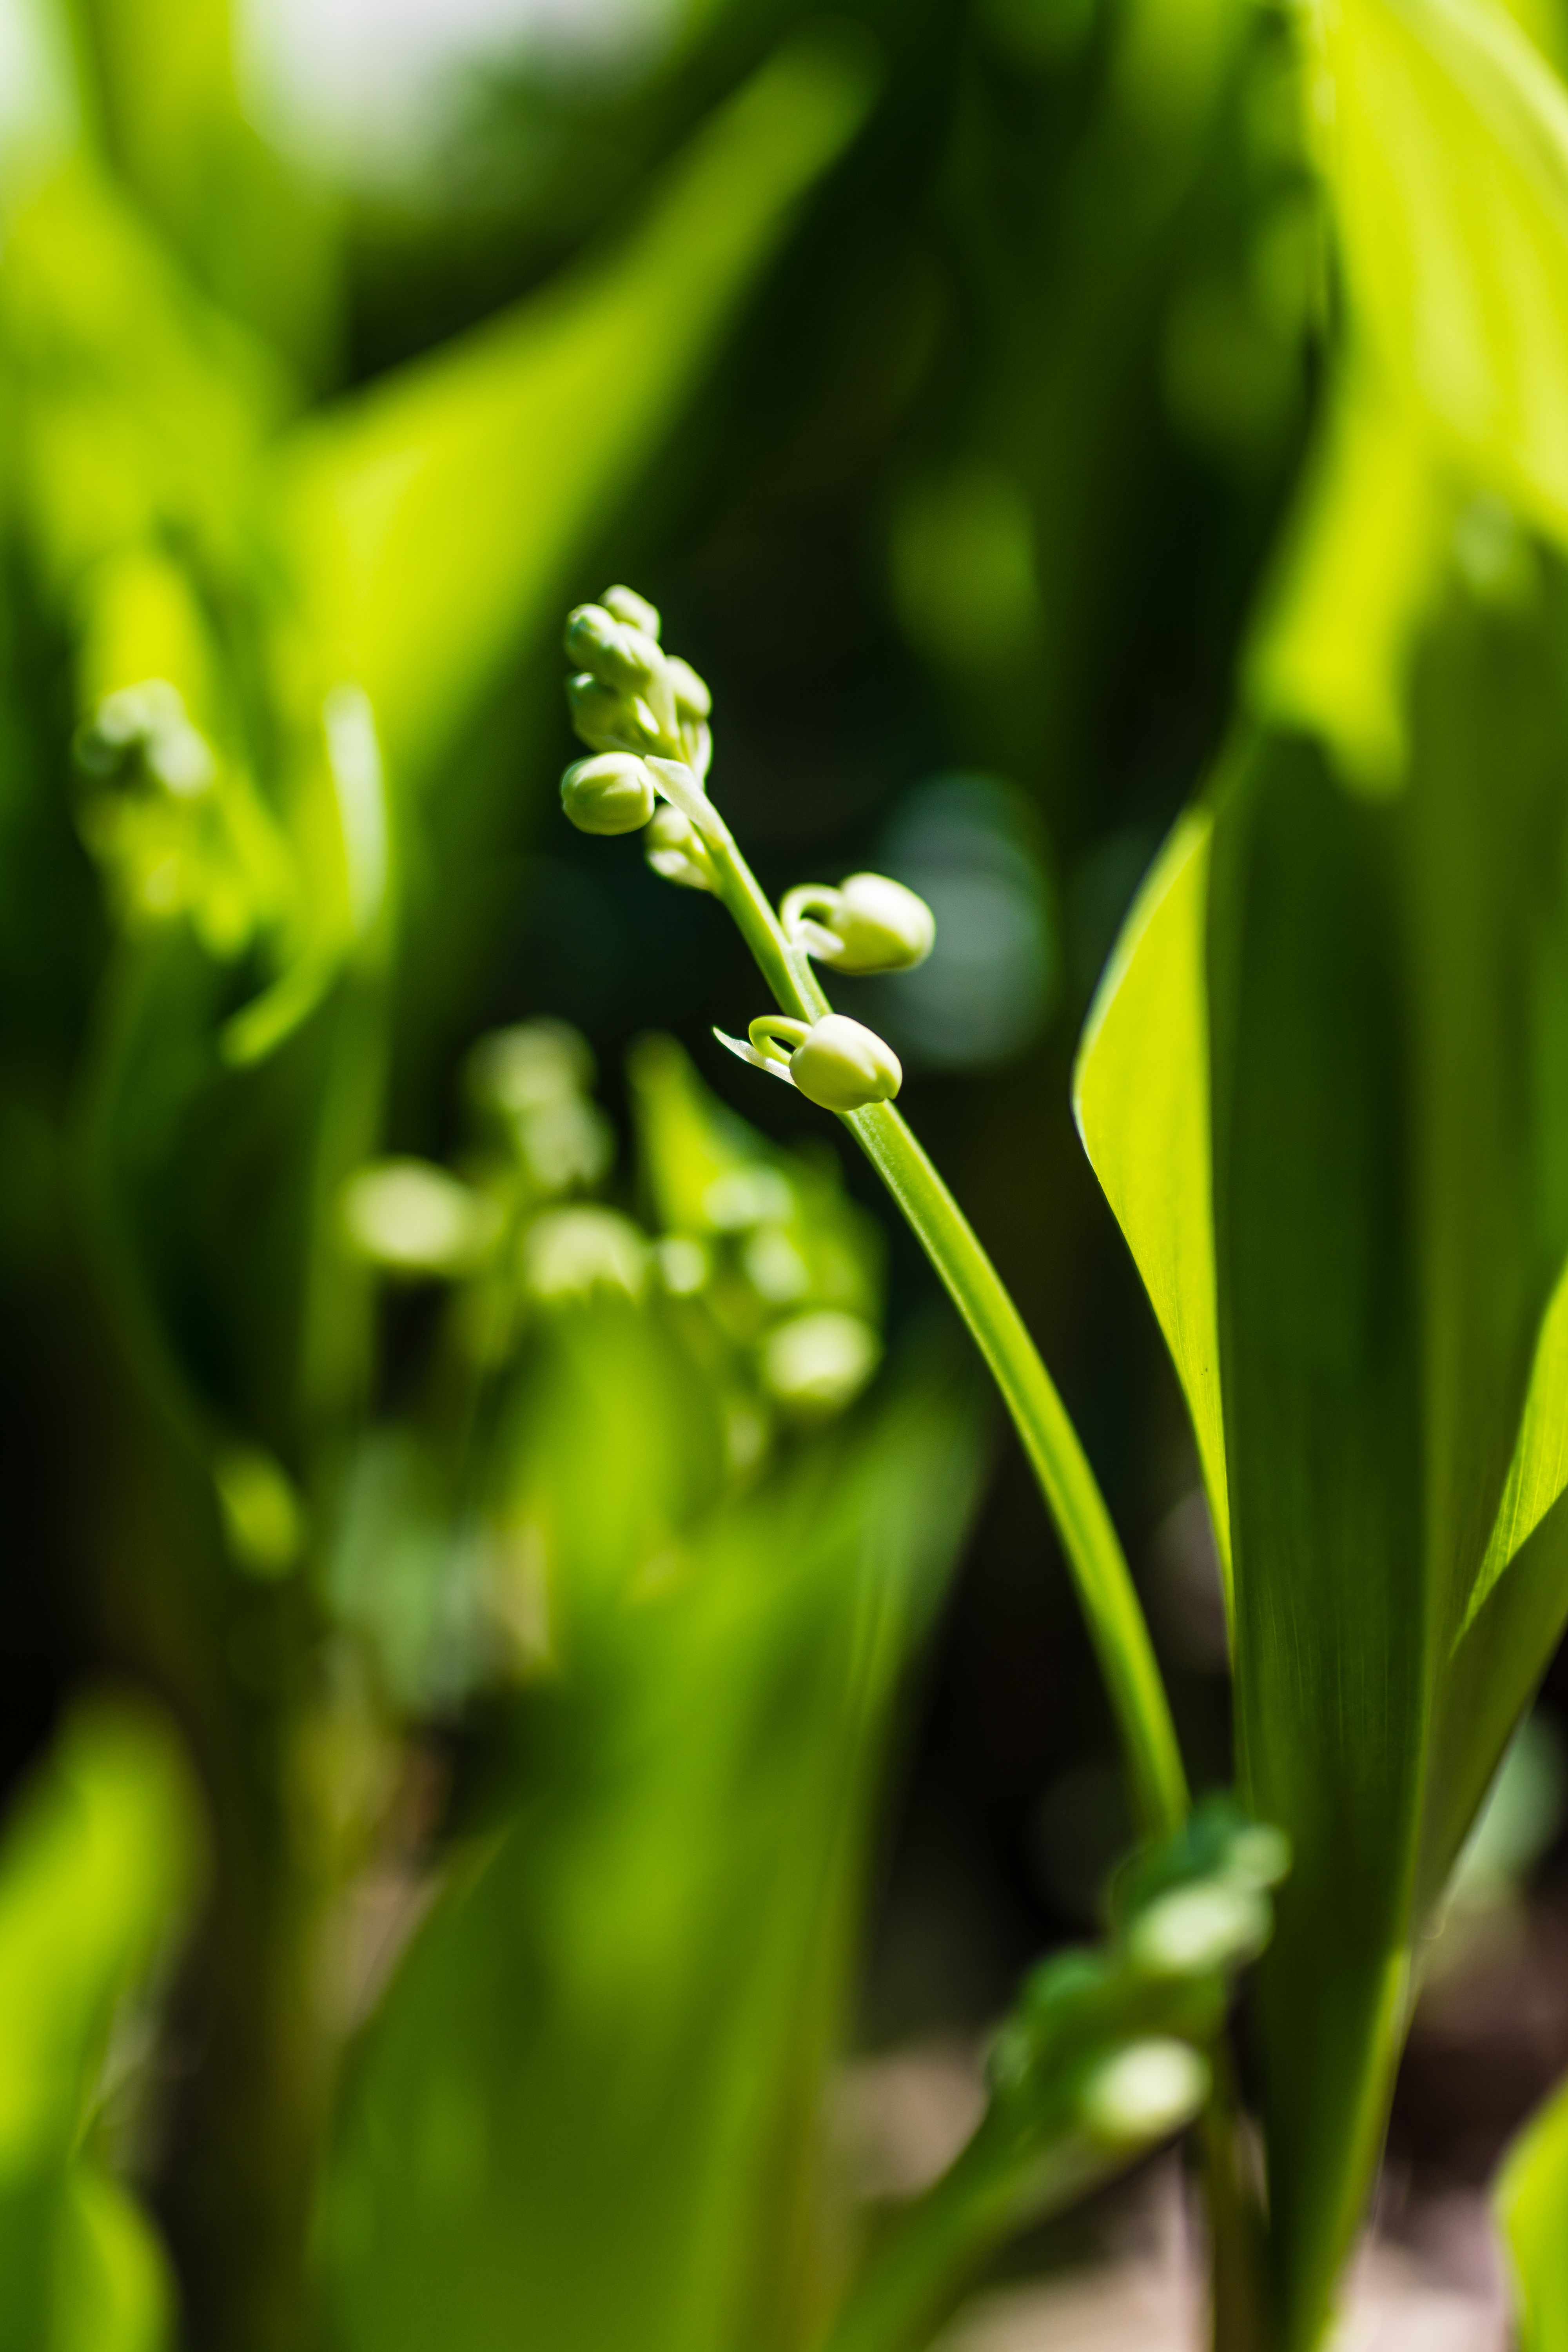
nature, grass, plant, leaf, flower, petal, summer, floral, decoration, spring, green, produce, color, natural, holiday, fresh, botany, colorful, yellow, garden, flora, season, wildflower, close up, colour, sunny, bright, seasonal, springtime, easter, macro photography, flowering plant, lily flower, plant stem, land plant